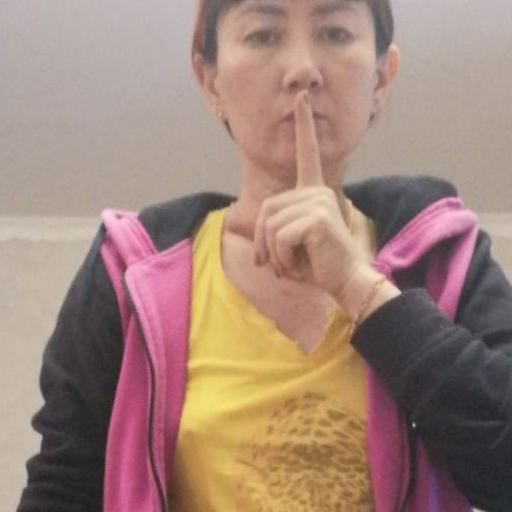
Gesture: mute